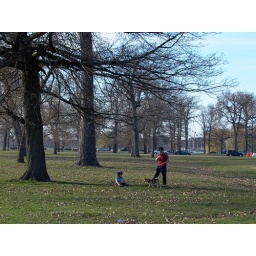
A weekend in April, still most of the trees are bare but the grass seem to stay green year-round here.